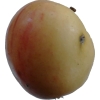
Label: apple